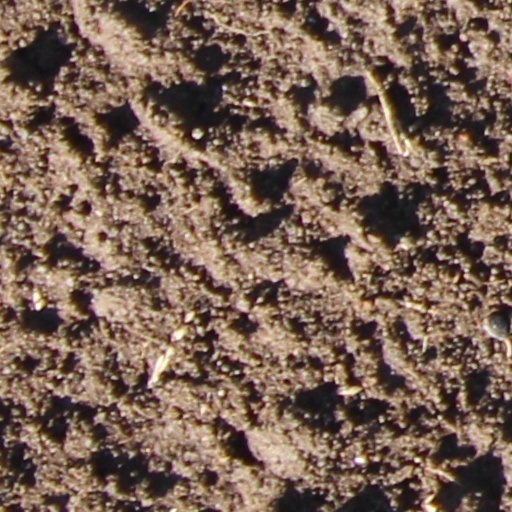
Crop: wheat